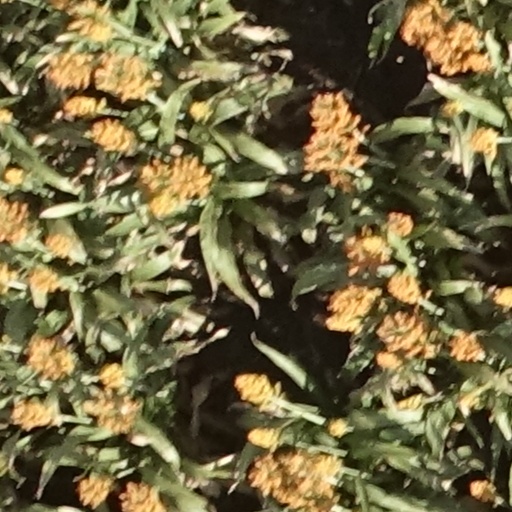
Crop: sorghum